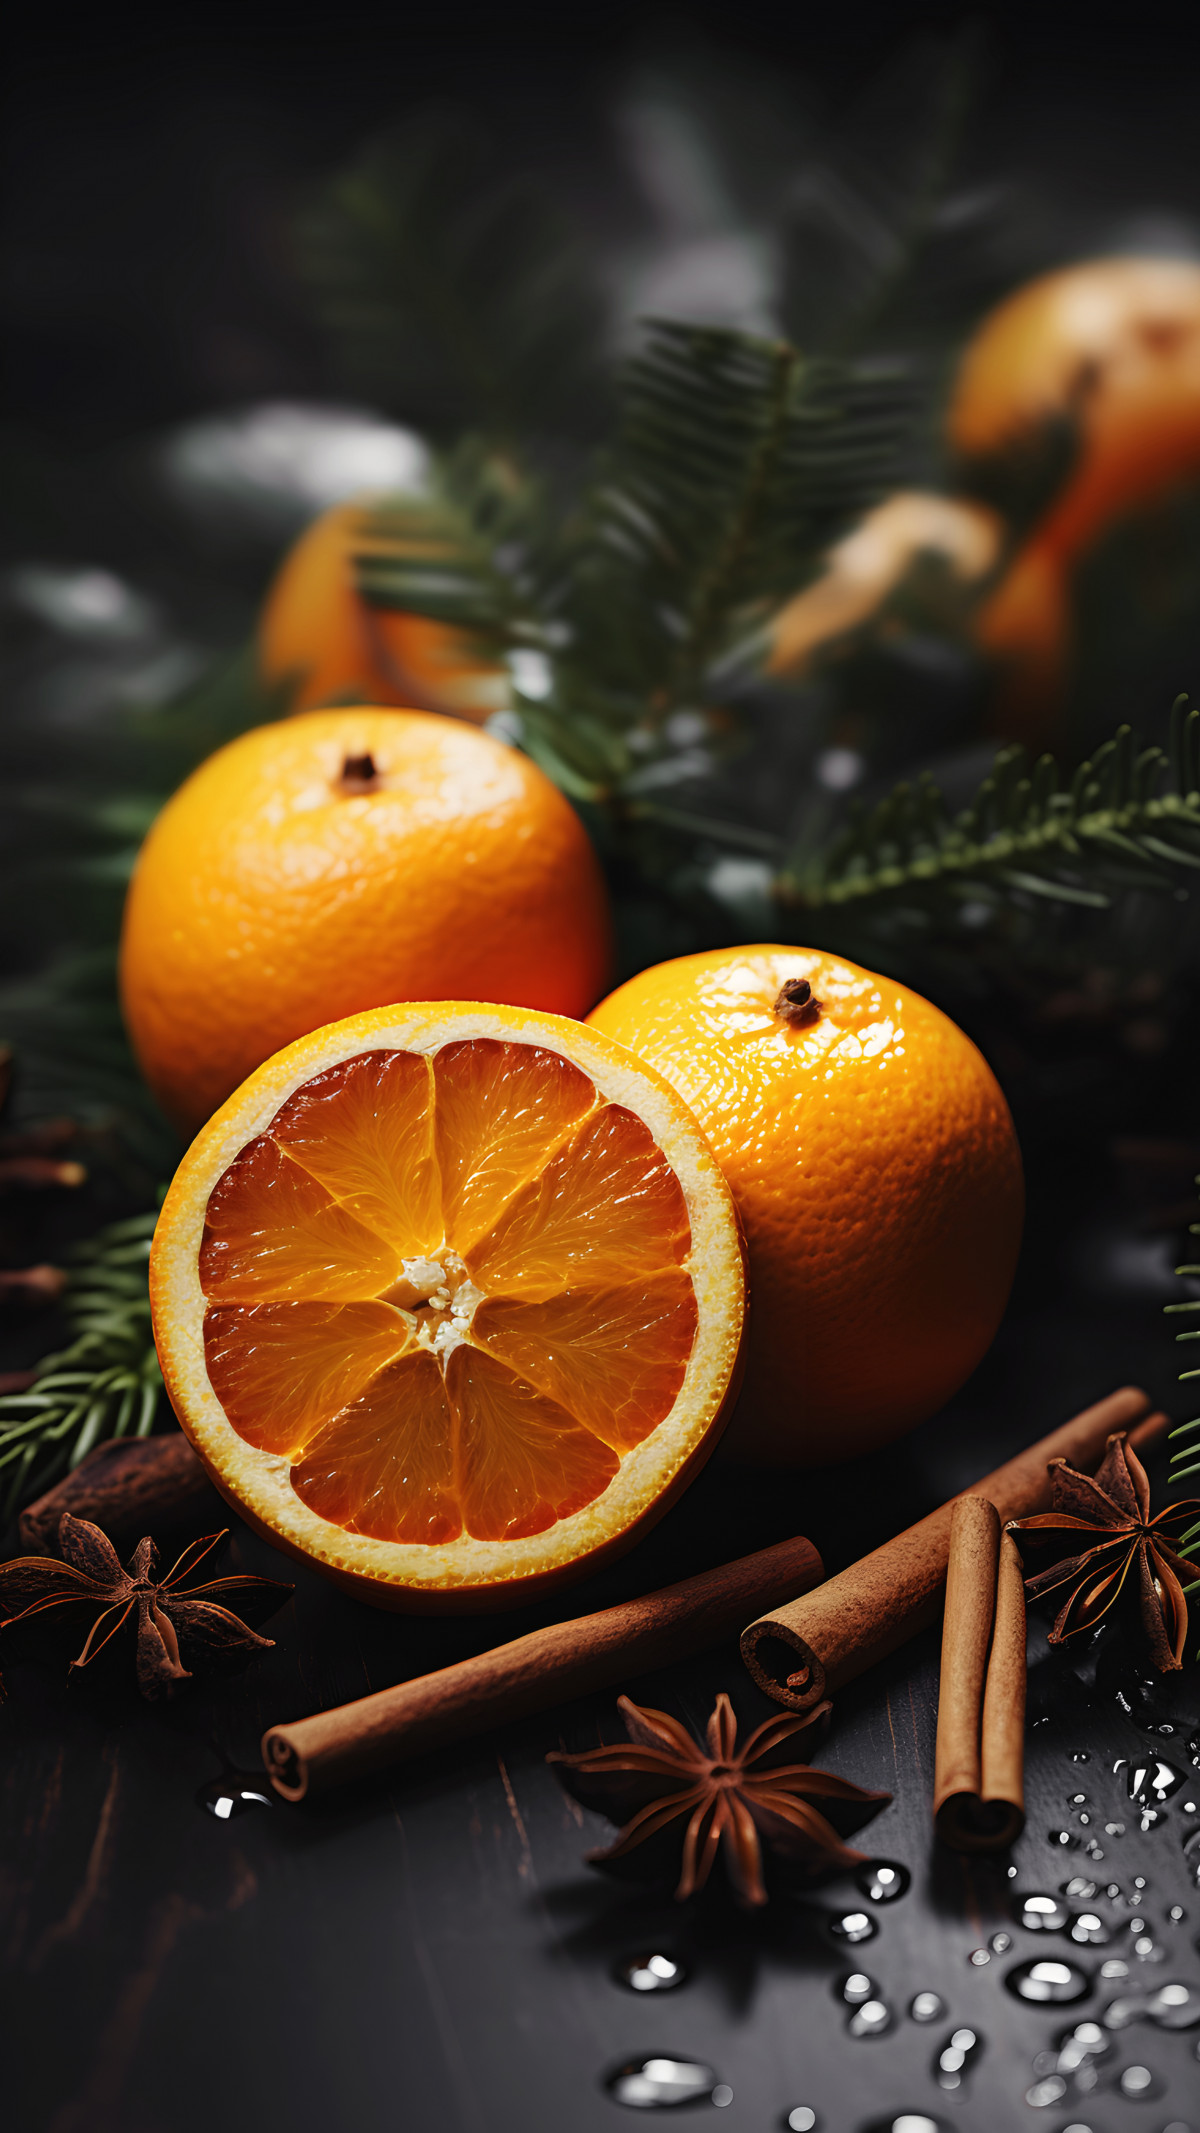
orange, food, valencia orange, clementine, rangpur, bitter orange, fruit, tangelo, tangerine, plant, mandarin orange, calamondin, citrus, ingredient, natural foods, grapefruit, seedless fruit, citric acid, superfood, sweet lemon, produce, tire, peel, whole food, Ugli fruit, wood, local food, accessory fruit, yuzu, still life photography, landscape, tableware, flowering plant, still life, serveware, citron, meyer lemon, Food group